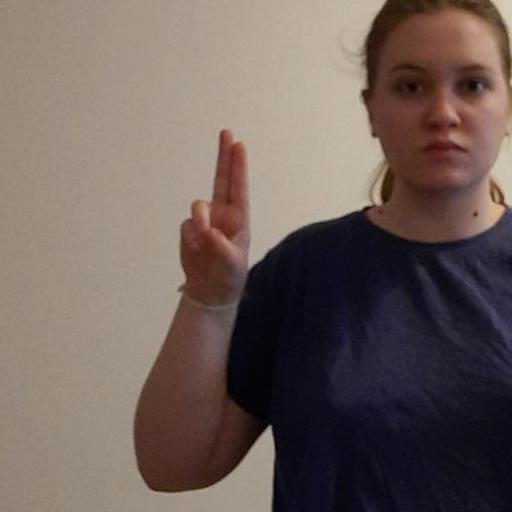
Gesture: two_up